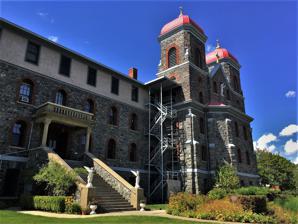
Building: St. Gertrude's Convent and Chapel
Country: United States of America
Year built: 1924
American Benedictine monastery of nuns and national historic site United States historic place Monastery of St. Gertrude U.S. National Register of Historic Places Show map of Idaho Show map of the United States Location West of Cottonwood, Idaho Coordinates 46°2′1″N 116°23′25″W / 46.03361°N 116.39028°W / 46.03361; -116.39028 Area less than one acre Built 1919 Architect Englebert Gier Architectural style Romanesque NRHP reference No. 79000790 Added to NRHP June 18, 1979 The Monastery of Saint Gertrude is an American monastery of Benedictine nuns near Cottonwood, Idaho . Founded by three nuns from St. Andrew's Abbey, Sarnen , Switzerland, who immigrated to the United States in 1882, it was designated the motherhouse for the community in 1909. Its main building and chapel were listed on the National Register of Historic Places as St. Gertrude's Convent and Chapel in 1979. History The community traces its history to Mother Johanna Zumstein and Sisters Magdalene Suter and Rosalia Ruebli, who left Sarnen on September 26, 1882, eventually reaching Gervais, Oregon . They established convents and schools in Uniontown and Colton, Washington , and staffed schools in Cottonwood and Genesee, Idaho , as well as conducting other missions in eastern Washington state and northern Idaho. In 1909, John Uhlenkott, whose two daughters had both joined the convent, invited the sisters to relocate to Cottonwood and start a school, donating 10 acres for the purpose on a promontory overlooking the town. Jakob Engelbert Gier of Mt. Angel, Oregon was commissioned to design the chapel and convent building. A German immigrant , Gier had designed St. Mary's Church in Mount Angel, and may have become known to the nuns during their time in Oregon . Construction began in 1919 and was completed in 1924. Given the labor shortage in the area following World War I , some of the resident nuns helped quarry and transport the stone to the building site. The community continued to operate schools throughout Idaho over the next half-century, including St. Gertrude's Academy in Cottonwood, which closed in 1970. The former campus is now home to Prairie Junior/Senior High School . The community celebrated its centennial in 2009. Architecture Chapel exterior The historic structure consists of a 50 by 127 feet (15 m × 39 m) basilican chapel plus a 127 by 164 feet (39 m × 50 m) convent wing. The chapel has two 97 feet (30 m) high corner towers capped by basilica roofs of red shingle tile and gold crosses. The towers house bells honoring the Sacred Heart and saints Joseph , Michael (archangel) , and Gabriel . The statue in the niche between the towers depicts the Sacred Heart of Jesus. The two-foot-thick walls of local blue porphyry are characteristic of the Romanesque Revival style . The structure rests on a three-quarter-story stone foundation, with a grand stairway leading to the balustraded front entry porch, presenting an imposing view. The chapel is divided along its length into seven bays supported by abbreviated buttresses, with a two-story arched window and oval window above in each bay, with surrounds of locally-made brick. The statue in the niche above the chapel's rear entry is of Saint Gertrude of Helfta , to whom the nunnery is dedicated. The chapel's interior is richly decorated with hand-carved pieces. The high altar, a gift from a brother of one of the founding sisters, was built in 1928 in Sigmaringen , Germany, "by a company whose master recently had been awarded the insignia "Pro Papa Et Ecclesta" (for the Pope and Church) for outstanding service to the cause of religious art. This distinction is rarely conferred and this man was, as far as is known, the only one so honored in Germany up to that time." The side shrines were preserved from the original wooden building, purchased from the Philips Company of Dubuque, Iowa , in 1909. The emblems of the Apostles' Creed and other paintings on the chapel's ceilings and walls were painted by Alex Linenberger and Associates of Hays, Kansas , in 1947. References